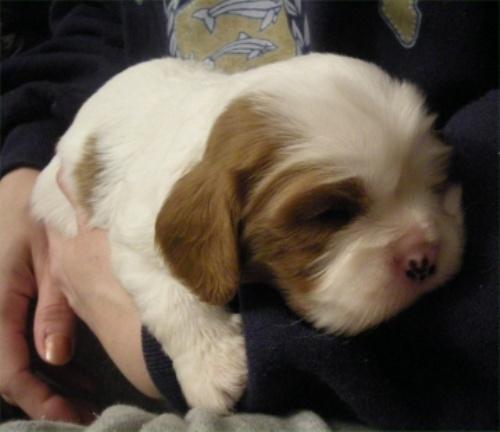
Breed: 207-n000026-Blenheim_spaniel